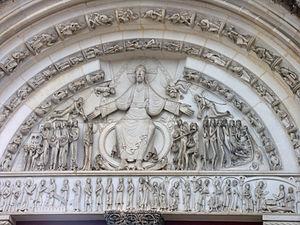
La basilique Sainte-Marie-Madeleine de Vézelay est une ex abbatiale française du XIIᵉ siècle située à Vézelay, dans le département de l'Yonne en Bourgogne-Franche-Comté. Haut lieu de la chrétienté au Moyen Âge, Vézelay est un lieu de pèlerinage important sur le chemin de Saint-Jacques-de-Compostelle.
François-Michel Pascal, dit Michel-Pascal, né dans l'ancien 10ᵉ arrondissement de Paris le 9 septembre 1810 et mort dans le 4ᵉ arrondissement de la même ville le 3 janvier 1882 est un sculpteur romantique français.